Nativity (Christus)

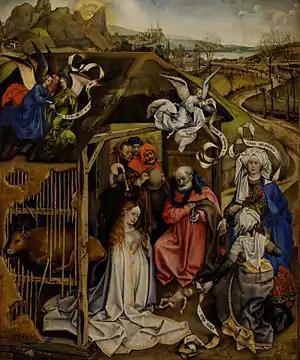
Robert Campin's c. 1420 "Nativity" depicts the scene in accordance with St Bridget's visions.

In the shed Mary and Joseph share an intensely private moment before the Annunciation to the shepherds of the Christ child's birth to the shepherds. They are rendered in bright colors. Mary wears a long flowing blue robe, Joseph a green-lined red cape over a brown robe. He holds his hat in hand, and his pattens are respectfully removed, left lying on the ground. They gaze reverently at the newborn figure of Jesus who lies on Mary's robe. Mary's features have a softness and sweetness more characteristic of Christus's later paintings and remarkably similar to his "Madonna of the Dry Tree", according to Maryan Ainsworth. Kneeling in adoration to either side are four small angels.